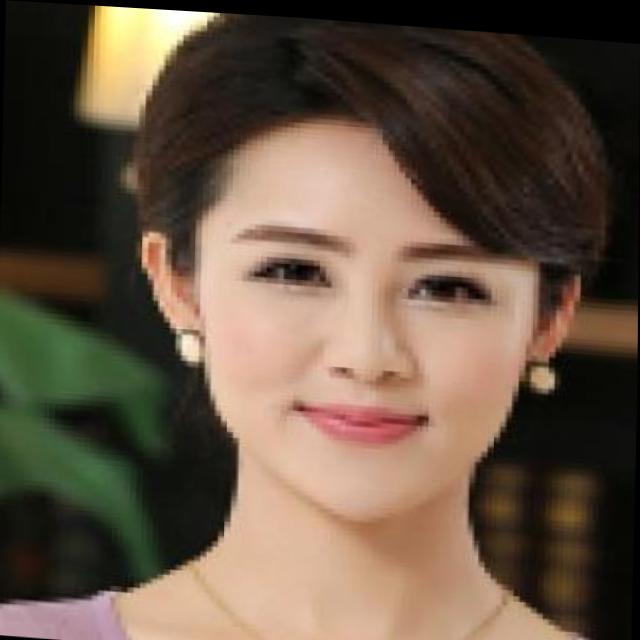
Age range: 21-44